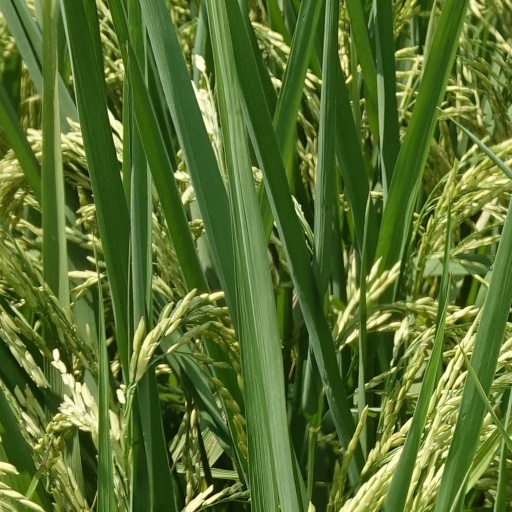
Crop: rice